Haley Reinhart

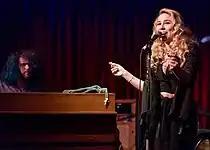

Before going on tour, Reinhart recorded the tracks for a six-song EP, "Better," at Westlake Recording Studios, which was subsequently delayed and expanded into an LP. On June 17, 2015, Reinhart partnered with Dave Damiani's No Vacancy Orchestra to kick off the "Jazz Wednesdays" Concert Series in Laguna Beach, California. She performed traditional jazz pieces such as Etta James's "At Last", as well as jazzy interpretations of modern classics like Amy Winehouse's "You Know I'm No Good". On July 4, Reinhart performed her cover of "Creep" on the Josh Wolf Show with Postmodern Jukebox. Later in July, she opened for The Rigs at The Troubadour in West Hollywood, California, performing covers as well as original material from "Better". In early August, Reinhart and Abrams performed as the main stage act at the "Jazz in the Pines" festival in Idyllwild, California. They collaborated on cover songs as well as on original compositions from each singer's respective discography. On November 30, 2015, Reinhart joined Josh Wolf, this time as a guest on the ninth episode of his Fairly Normal Podcast, where she discussed her life and her current projects.